Keith Holyoake

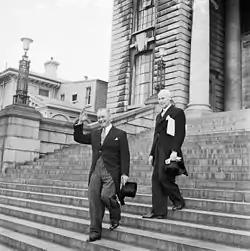
Prime Minister-elect Holyoake leaving Parliament Buildings with the Clerk of the Executive Council, on the way to Government House. Photographed on 12 December 1960 by an "Evening Post" staff photographer.

Holyoake became Prime Minister two months before the , when incumbent Prime Minister Sidney Holland retired due to ill-health. Holland had been in declining health since 1954, and had never recovered from a mild heart attack or stroke in 1956. Holyoake also became Minister of Māori Affairs on the retirement of Ernest Corbett.